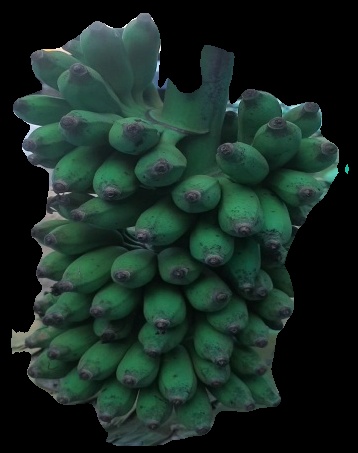
Variety: elakki-bale
Grade: grade3